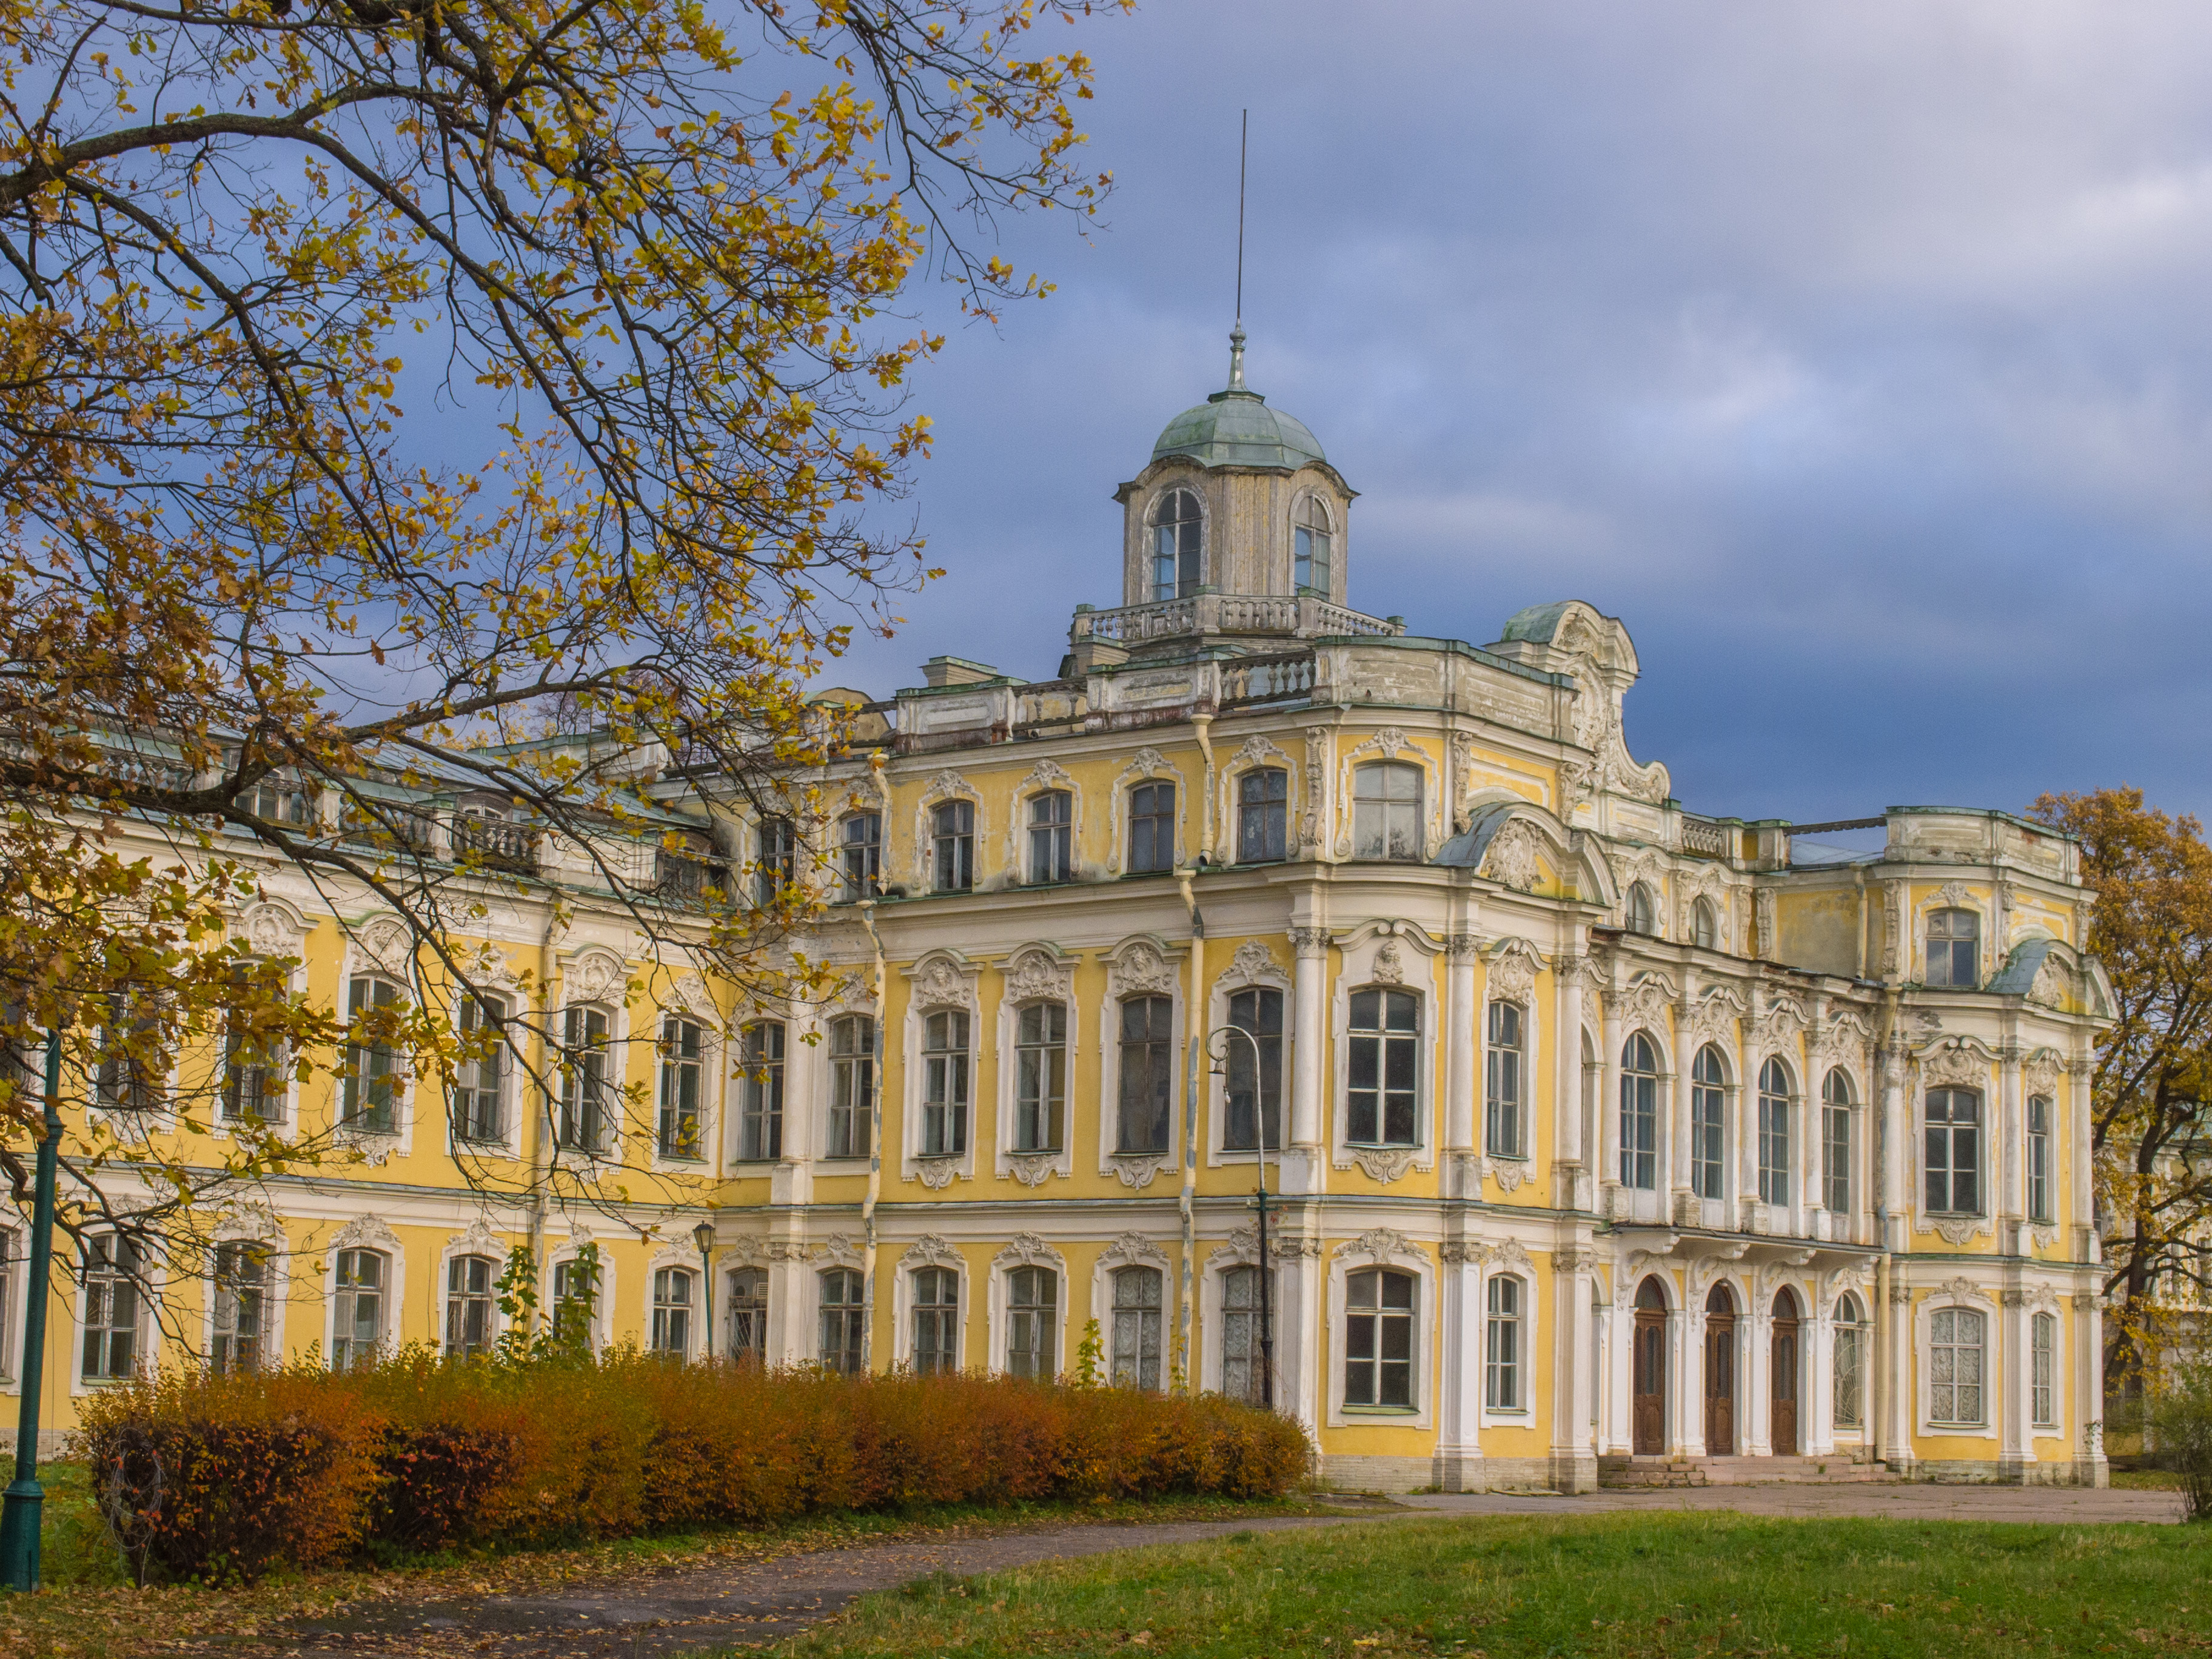
image, landmark, building, estate, classical architecture, stately home, palace, architecture, chateau, manor house, mansion, sky, official residence, presidential palace, tree, historic house, house, listed building, facade, courthouse, college